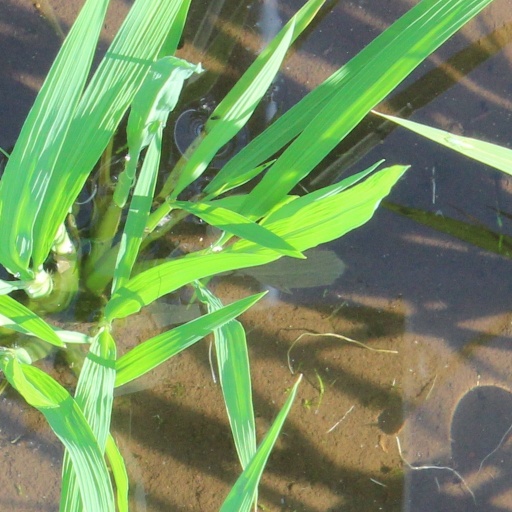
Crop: rice